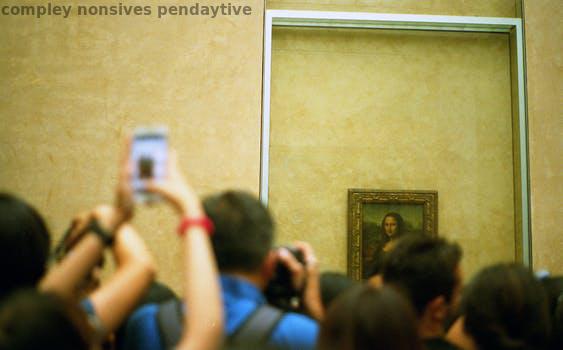
Label: Watermark